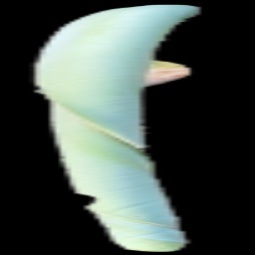
Label: Boron